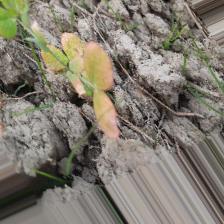
Label: Lentil Rust